Nara (city)

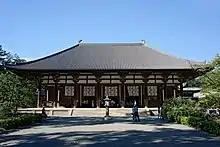
Tōshōdai-ji temple

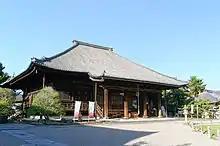
Saidai-ji main hall

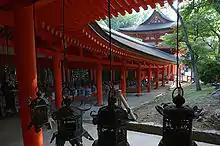
Kasuga Shrine

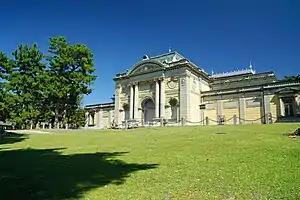
Nara National Museum

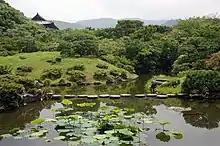
Isuien Garden

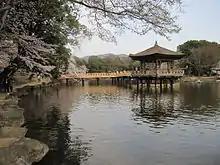
Ukimidou Pavilion in Nara Park

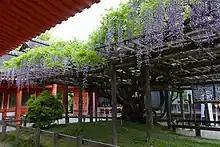
Sunazuri-no-Fuji (wisteria flower) in Kasuga-taisha

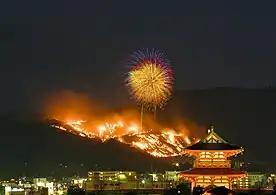
Burning the dead grass of Mount Wakakusa and Suzakumon of Heijō Palace

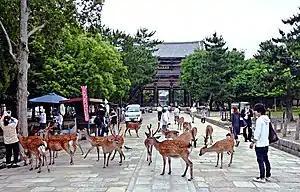
Deer roaming in Nara city, 2010

According to the legendary history of Kasuga Shrine, the god Takemikazuchi arrived in Nara on a white deer to guard the newly built capital of Heijō-kyō. Since then, the deer have been regarded as heavenly animals, protecting the city and the country.